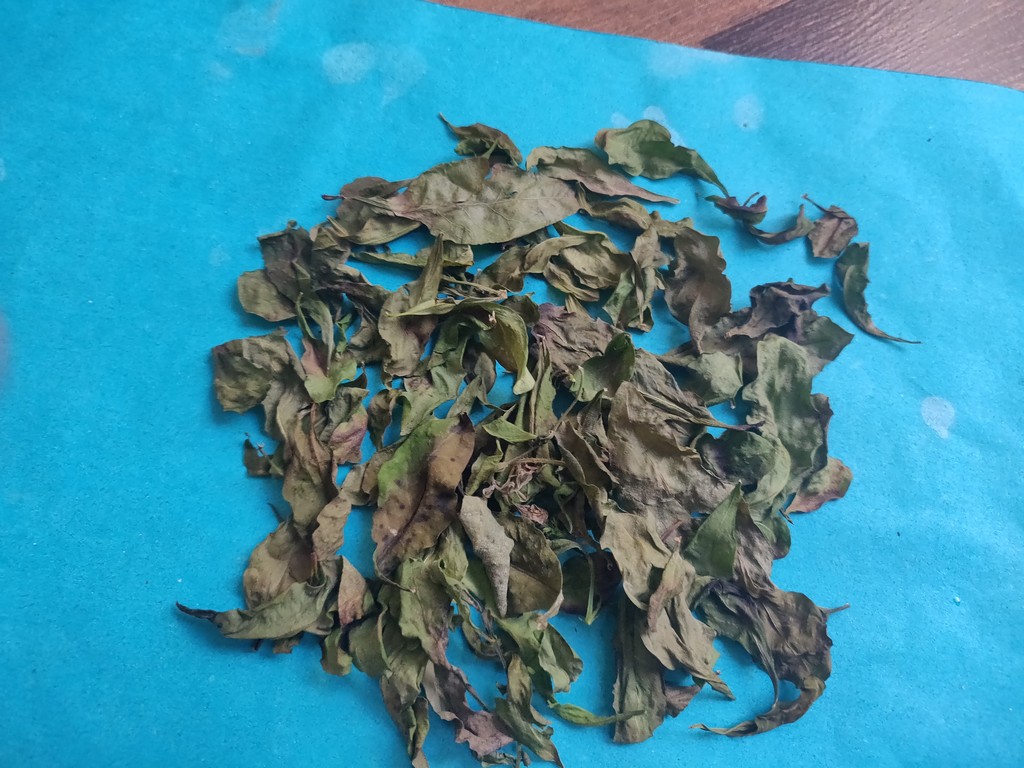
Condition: Dried
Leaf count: multiple
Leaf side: unknown